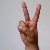
The image shows a hand gesture representing the letter 'V' in Indian Sign Language.